Amasunzu

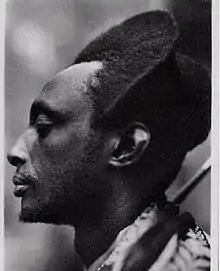
Tutsi man with Amasunzu hairstyle

Amasunzu is an elaborate hairstyle traditionally worn by Rwandan men and unmarried women, with the hair styled into crests, frequently described as crescent-shaped. The hairstyle indicated social status, and men who did not wear Amasunzu were looked on with suspicion until the 20th century. The style was also worn by unmarried women after the age of 18–20 years, indicating that they are of marriageable age.